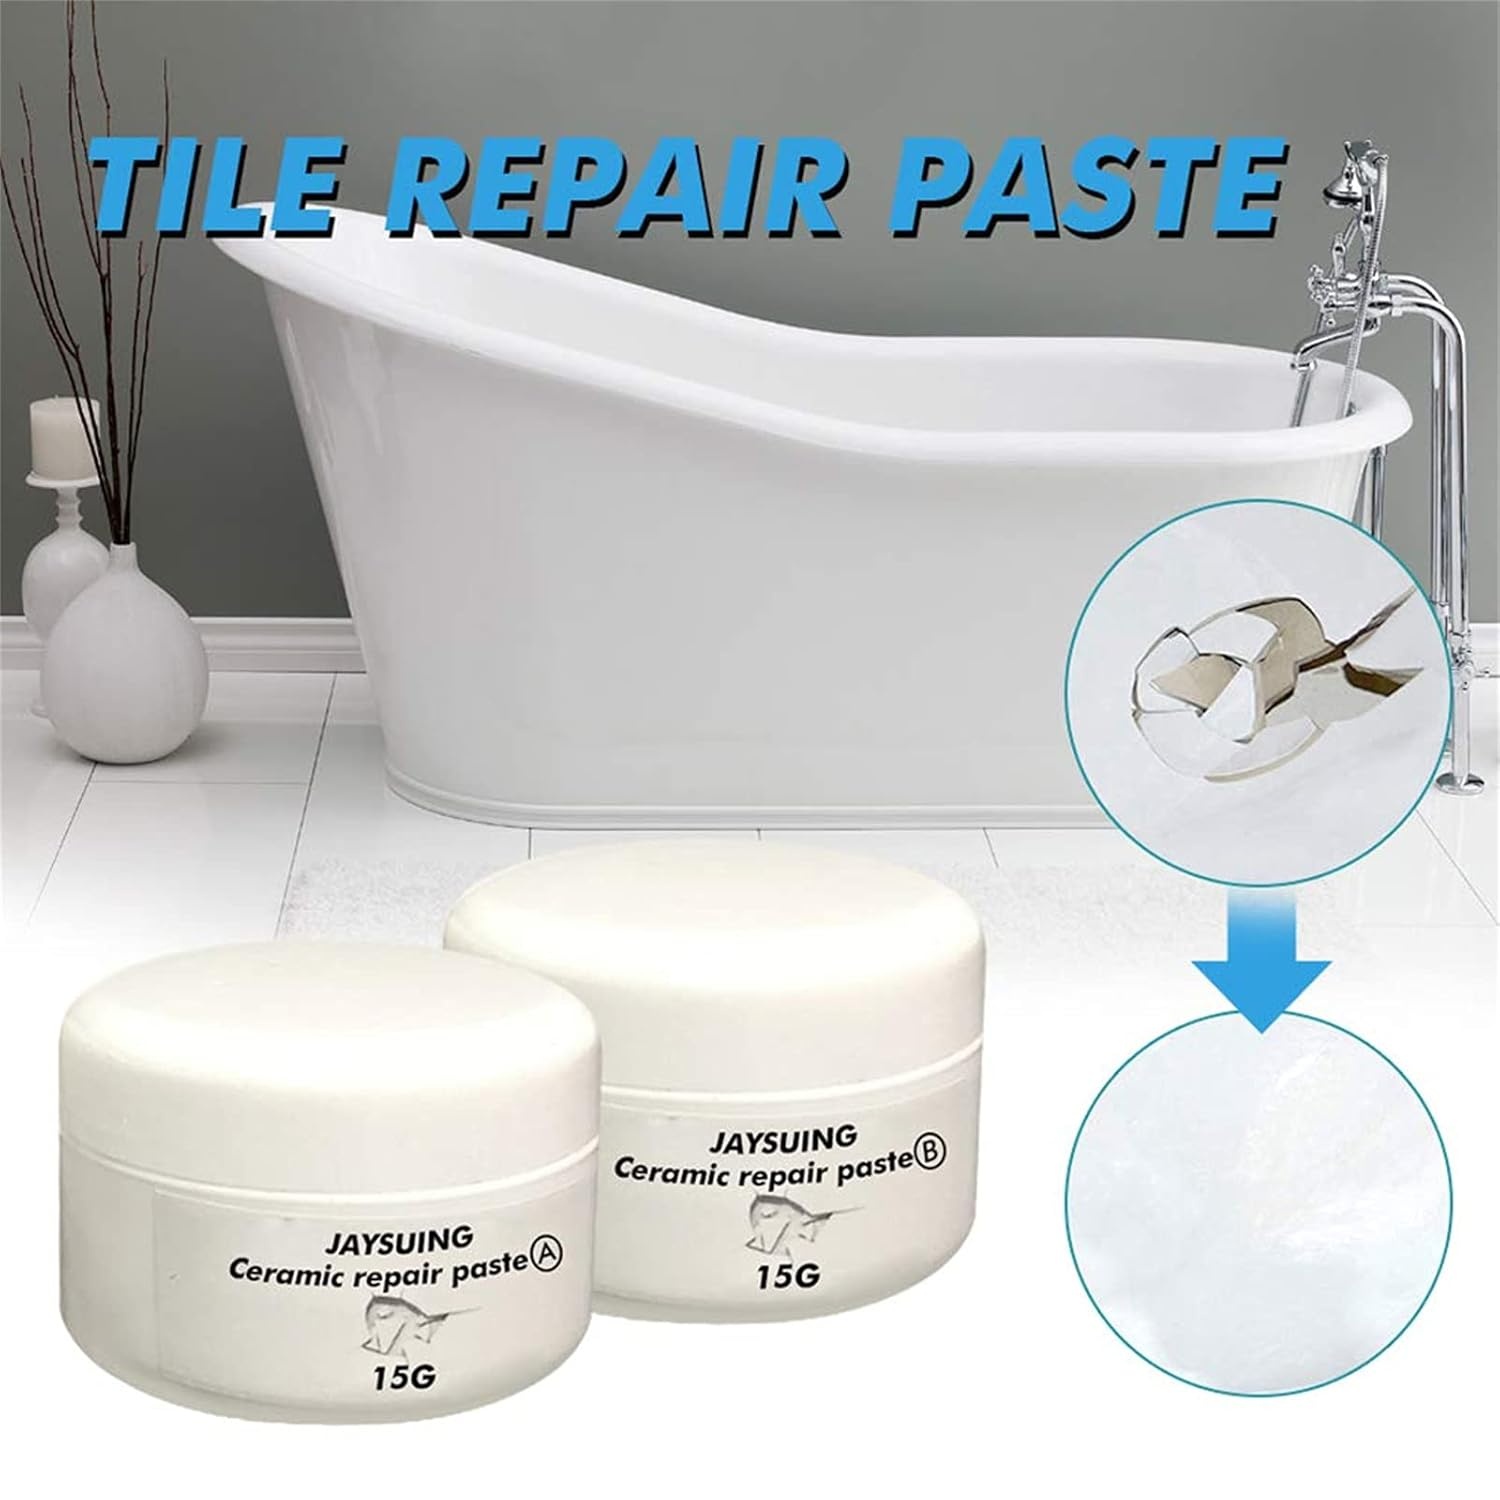
PatchIt | Tegelreparatiepasta - Waterdicht, sneldrogend, duurzaam vulmiddel voor scheuren en spleten
PatchIt – Duurzame Vulpasta voor Wand- en Vloertegels Herstel beschadigde tegels eenvoudig en effectief met PatchIt Tegel Reparatiepasta – de perfecte oplossing om scheuren, chips en gaten in keramische, porseleinen en wandtegels te vullen. Of je nu je keukentegels, badkamerwand of tegelvloer wilt opknappen, PatchIt levert professionele resultaten zonder de kosten en moeite van het vervangen van hele tegels. Gemaakt van hoogwaardig, waterdicht acrylhars gecombineerd met minerale vulstoffen, biedt deze reparatiepasta een duurzame, gladde afwerking die naadloos opgaat in je bestaande tegels. Dankzij de sneldrogende formule kun je reparaties snel afronden, ideaal voor zowel doe-het-zelvers als professionals. Belangrijkste kenmerken & voordelen: ✔ Waterdicht & Duurzaam De waterdichte formule van PatchIt zorgt ervoor dat reparaties bestand zijn tegen vocht, waardoor verdere schade en verkleuring wordt voorkomen – perfect voor keukens, badkamers en natte ruimtes. ✔ Sneldrogend & Gemakkelijk aan te brengen De snel uithardende pasta droogt binnen enkele minuten, zodat je snel kunt schuren, schilderen of voegen en je tegels weer als nieuw kunt laten lijken zonder lange wachttijden. ✔ Sterk & Slijtvast PatchIt is gemaakt van hoogwaardig acrylhars met minerale vulstoffen en zorgt voor een sterke verbinding die bestand is tegen barsten, afbrokkelen en slijtage. ✔ Geschikt voor diverse ondergronden Perfect voor keramische, porseleinen, natuursteen- en wandtegels, waardoor PatchIt veelzijdig inzetbaar is voor verschillende tegeltypes en oppervlakken, binnen en buiten. ✔ Gladde afwerking & overschilderbaar Je kunt de gedroogde pasta gemakkelijk schuren voor een gladde, egale afwerking. Bovendien is het overschilderbaar of te glazuren om perfect bij de tegelkleur en -patroon te passen. ✔ Gebruiksvriendelijk & zonder rommel De gebruiksklare pasta wordt geleverd in een handige tube voor nauwkeurige applicatie, waardoor verspilling en knoeien worden geminimaliseerd. Waarom kiezen voor PatchIt Tegel Reparatiepasta? Je hoeft geen hele tegels te vervangen bij kleine beschadigingen zoals chips of scheuren. Met PatchIt bespaar je tijd en geld door je tegels snel en gemakkelijk te herstellen. De duurzame, waterdichte formule zorgt voor langdurige reparaties, terwijl de gladde en overschilderbare afwerking zorgt voor onzichtbare herstelplekken. Specificaties: Inhoud: 2 potjes van elk 15 g (potje A 15 g en potje B 15 g) Kan gebruikt worden op: Keramiek, porselein, aardewerk Droogtijd: 24 uur Kleur: Transparant na uitharding
Brand: Lia Home
Category: Hardware > Building Consumables > Masonry Consumables > Cement, Mortar & Concrete Mixes > Polymer-Modified Mortar